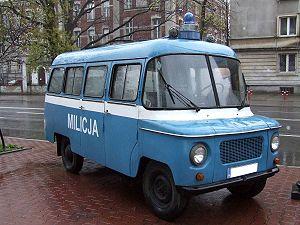
La Milicja Obywatelska ou MO était la police de la république populaire de Pologne entre 1944 et 1990.